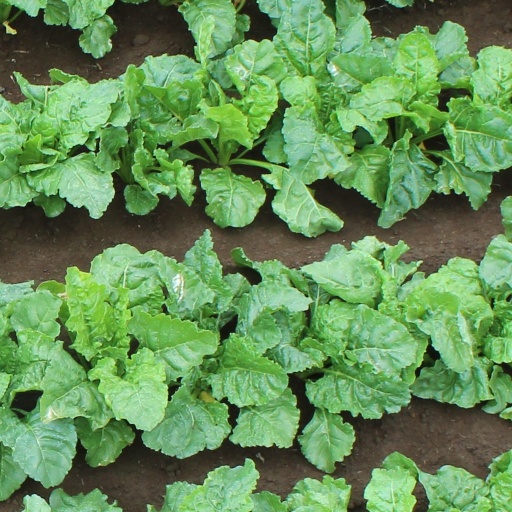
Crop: sugar beet